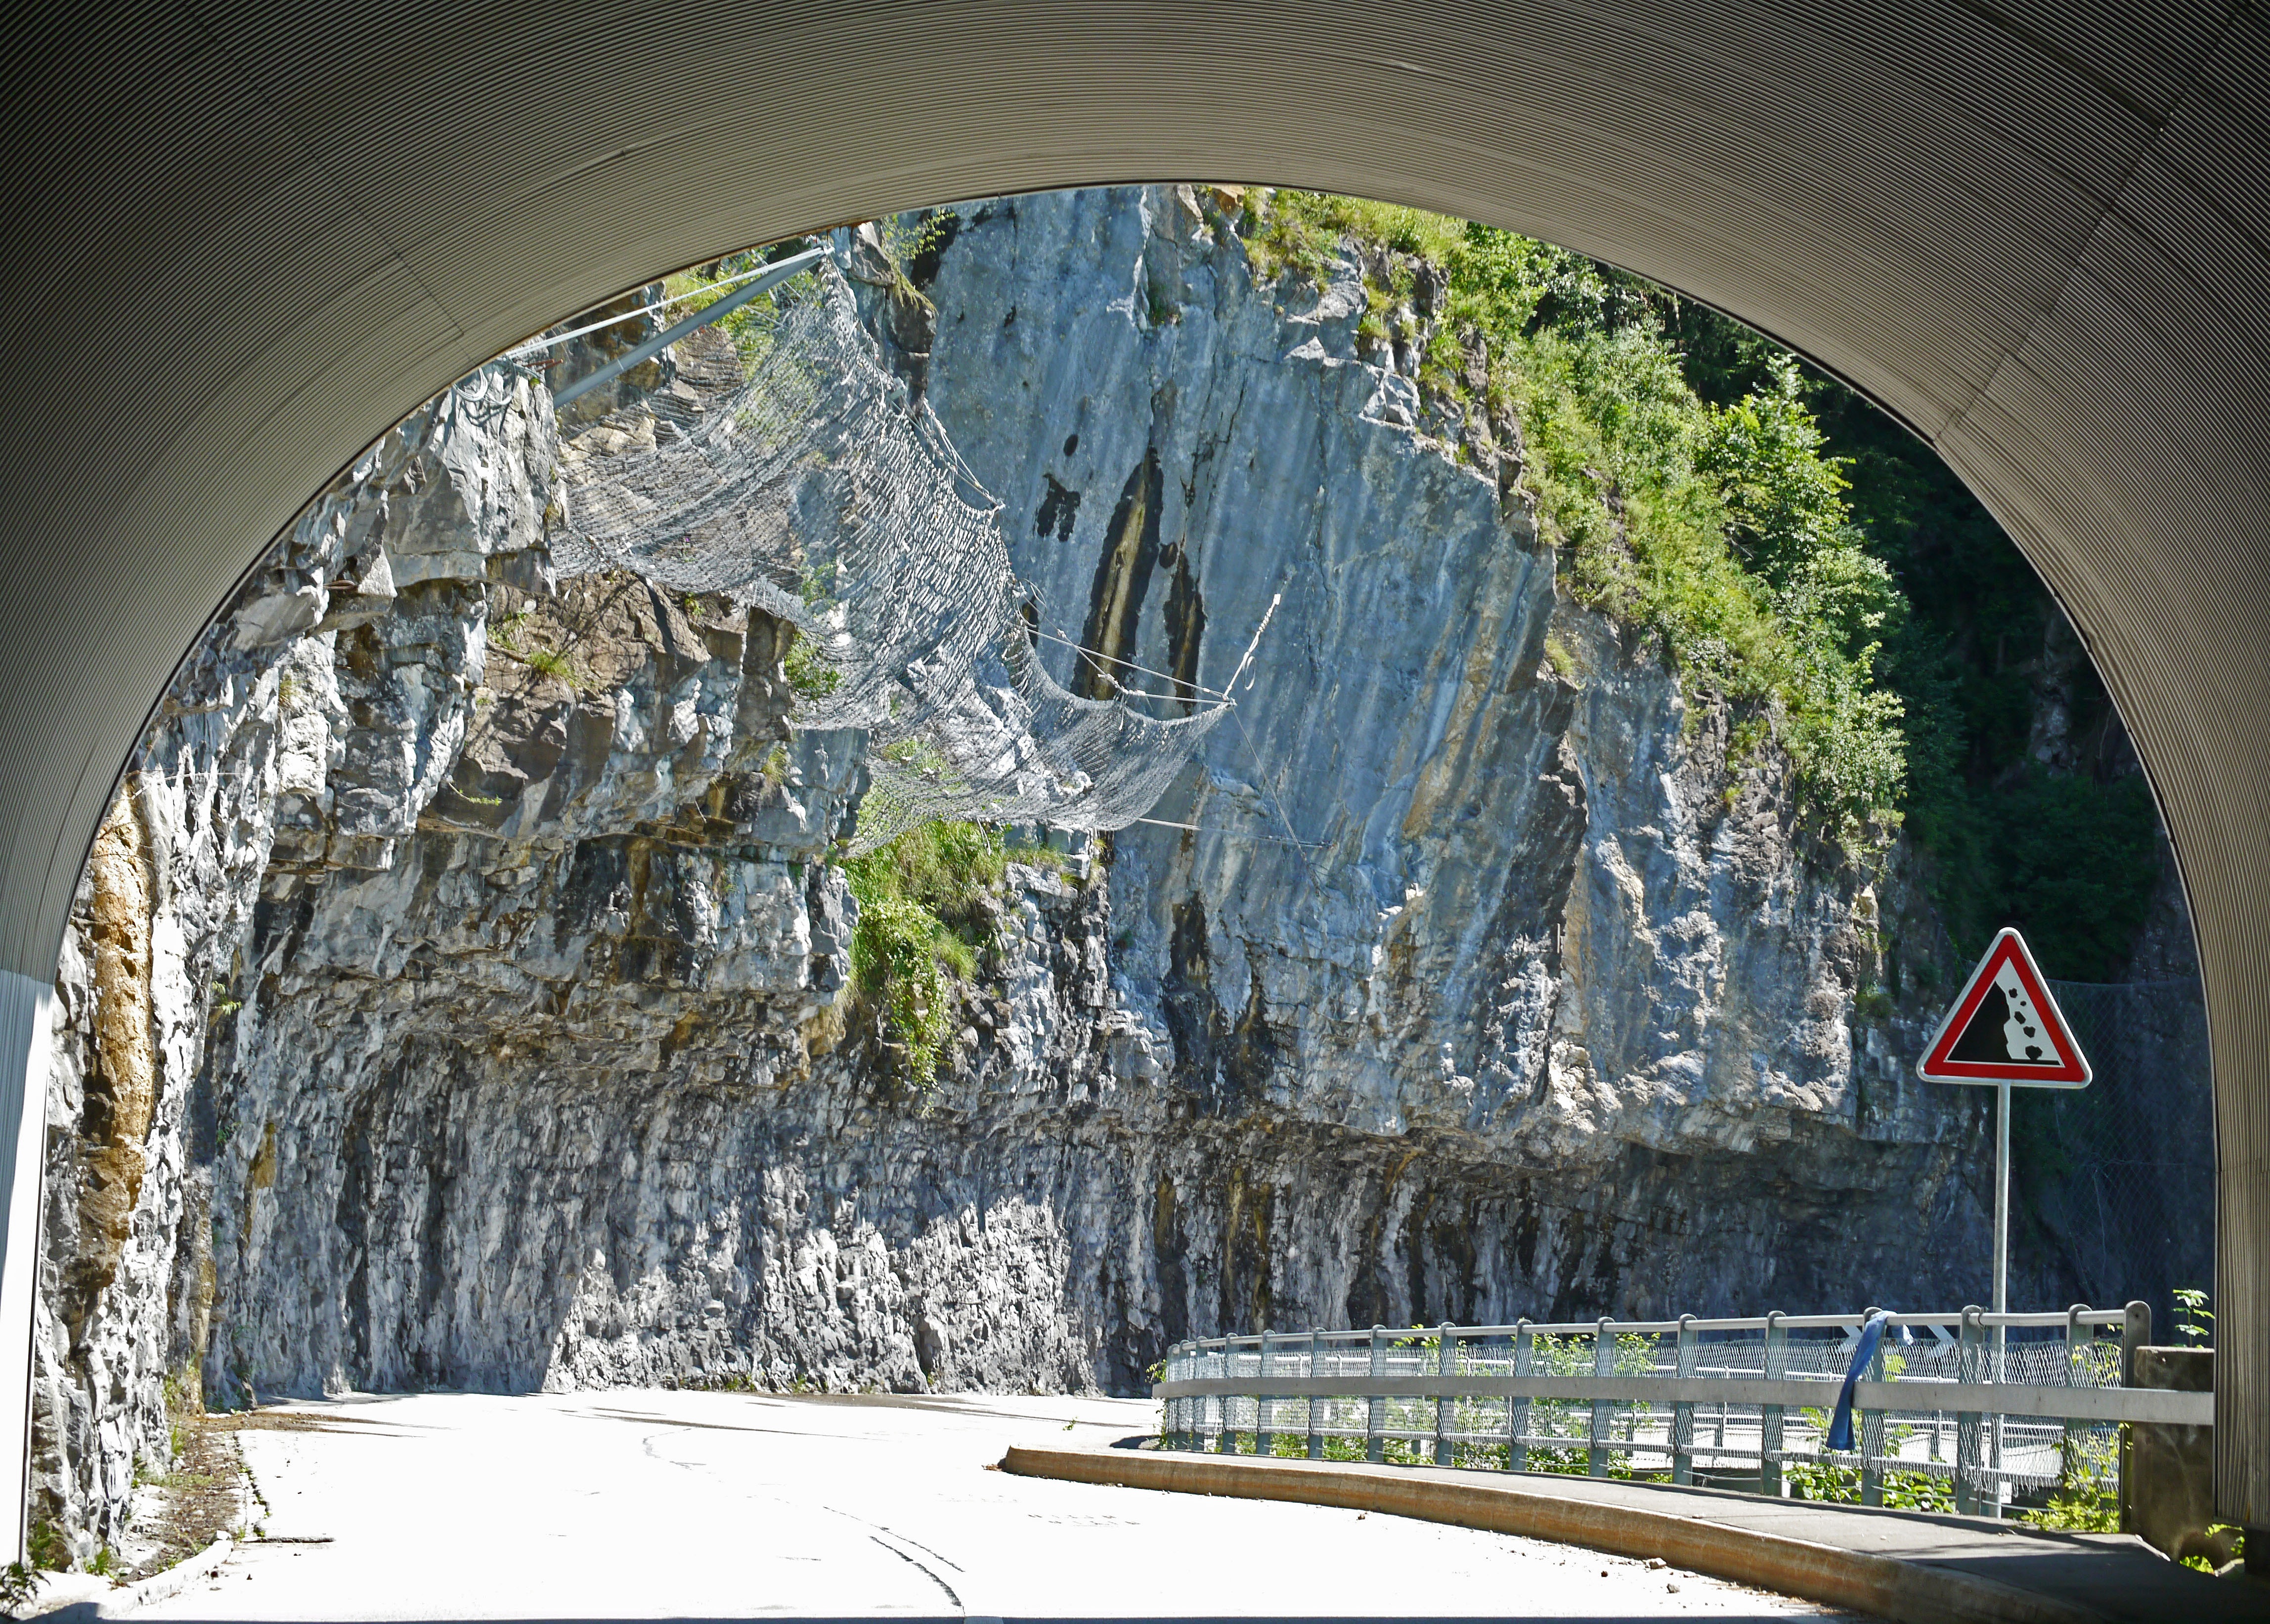
landscape, rock, architecture, bridge, wall, tunnel, summer, arch, landmark, alpine, art, mountains, outlook, switzerland, mood, overhang, curvaceous, bernese oberland, lake thun, guard rail, beatenberg, thun, seestrasse, fang grid, motorcycle track, 1391670, 1466330, 1466336, road tunnel